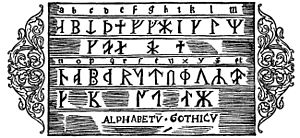
Historia de gentibus septentrionalibus
"""Göternes alfabet"", der viser runealfabetet som Götarne brugte."
Historia de Gentibus Septentrionalibus er et monumentalt værk af Olaus Magnus om de nordiske lande, som blev trykt i Rom i 1555. Det blev et referenceværk i emner om Sverige i mange år, efter det udkom. Dets popularitet skyldtes blandt andet de talrige træsnit af mennesker og deres skikke, der betog resten af Europa. Det er fortsat et værdifuldt værk om skandinaviske skikke og folklore.